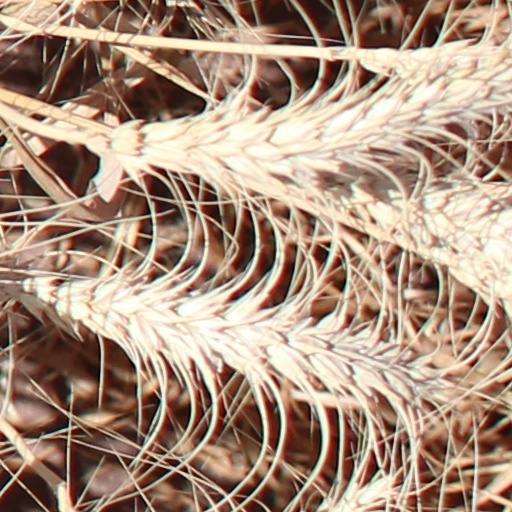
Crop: wheat